Refuge Walter-Bonatti

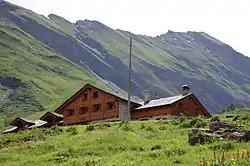
Refuge Walter Bonatti

Refuge Walter-Bonatti is a mountain hut in the Val Ferret, in the Pennine Alps, Aosta Valley, Italy, at an altitude of . It is named after the Italian mountaineer.